203rd Military Intelligence Battalion

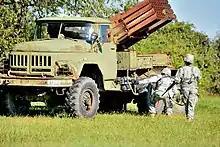
Soldiers of the 203rd training on a BM-21 Grad "Grad-1" (9P138).

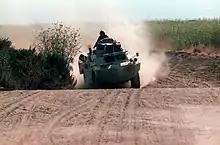
Marines from 1st Marine Division pilot a BRDM-2 from the 203rd during exercise Kernel Blitz '97

On 1 October 1986, INSCOM activated the Foreign Materiel Intelligence Group as a TDA unit at Aberdeen Proving Ground. The 203rd was subordinated to the FMIG immediately following the activation. In the process, the 203rd lost 23 percent of its personnel, and was stripped of the global TECHINT mission in favor of a more tactical intelligence mission set. The lost responsibilities were reassigned to the larger FMIG, which reported directly to INSCOM. The intent was to reorient military technical intelligence efforts nearly entirely toward tactical intelligence, with the intelligence production mission reassigned to the Army Intelligence Agency, INSCOM planned to orient operations around requirements that field commanders may face. The FMIG was designated a non-deployable unit, and tasked with interfacing with scientific, civilian intelligence, and other military TECHINT components. In 1987, the Group absorbed several smaller MI companies. On 16 October 1988, it activated A Company to incorporate the additional personnel.